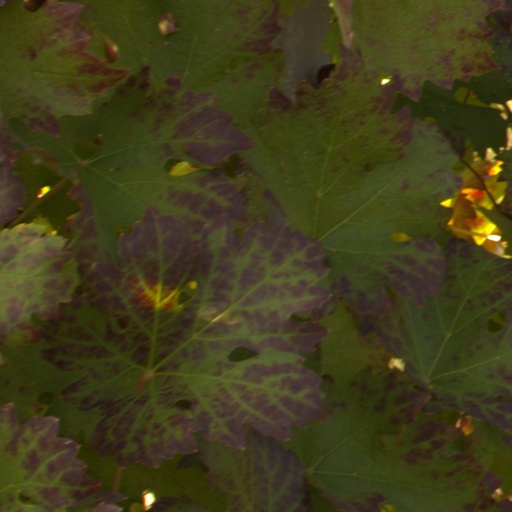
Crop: grape